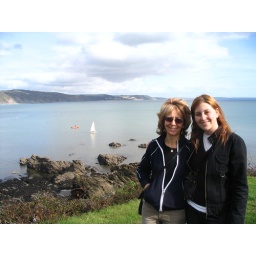
hiking with Lynne and Dominic is in that tiny red boat